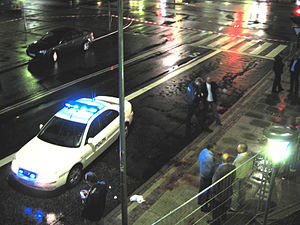
Politiet
Nordjyllands Politi på arbejde
Politi på arbejde efter overfald i Aalborg.
Politiet er en dansk myndighed, som har til formål at sikre opretholdelsen af offentlig orden gennem forebyggelse, efterforskning og forfølgelse af kriminalitet samt konflikthåndtering. Politiets centrale styrelse hedder Rigspolitiet og hører under Justitsministeriet. Politiet er en del af den udøvende magt og dets arbejde reguleres i Politiloven. Politiet beskæftiger i alt 14.000 ansatte og har et årligt budget på 8,6 mia. kr.